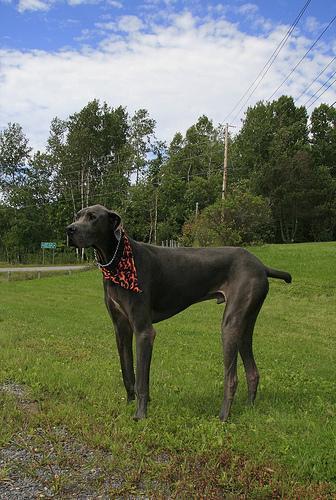
Great_Dane